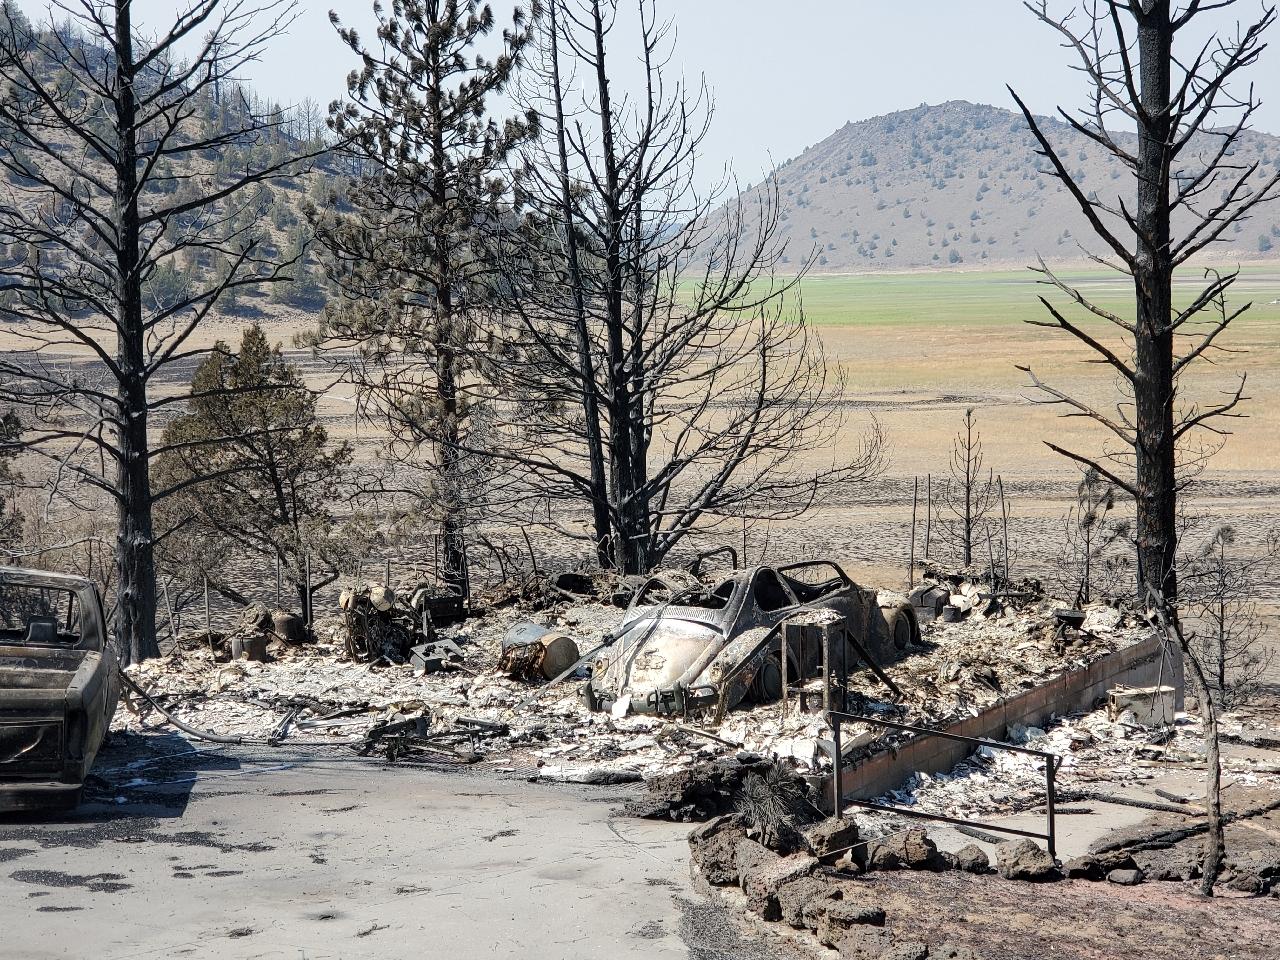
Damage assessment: destroyed